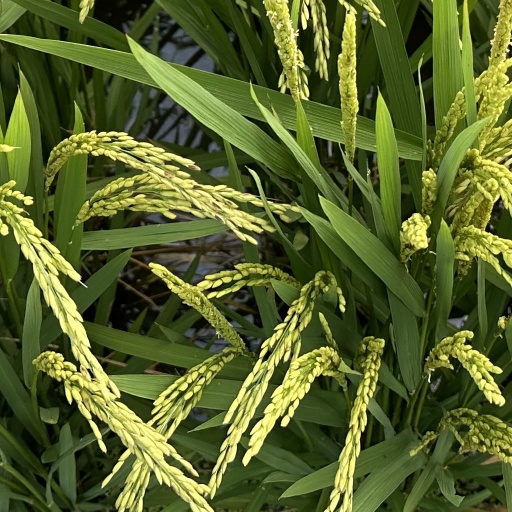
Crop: rice